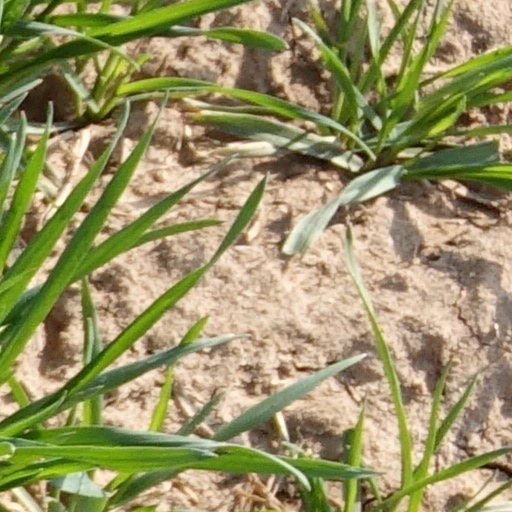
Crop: wheat